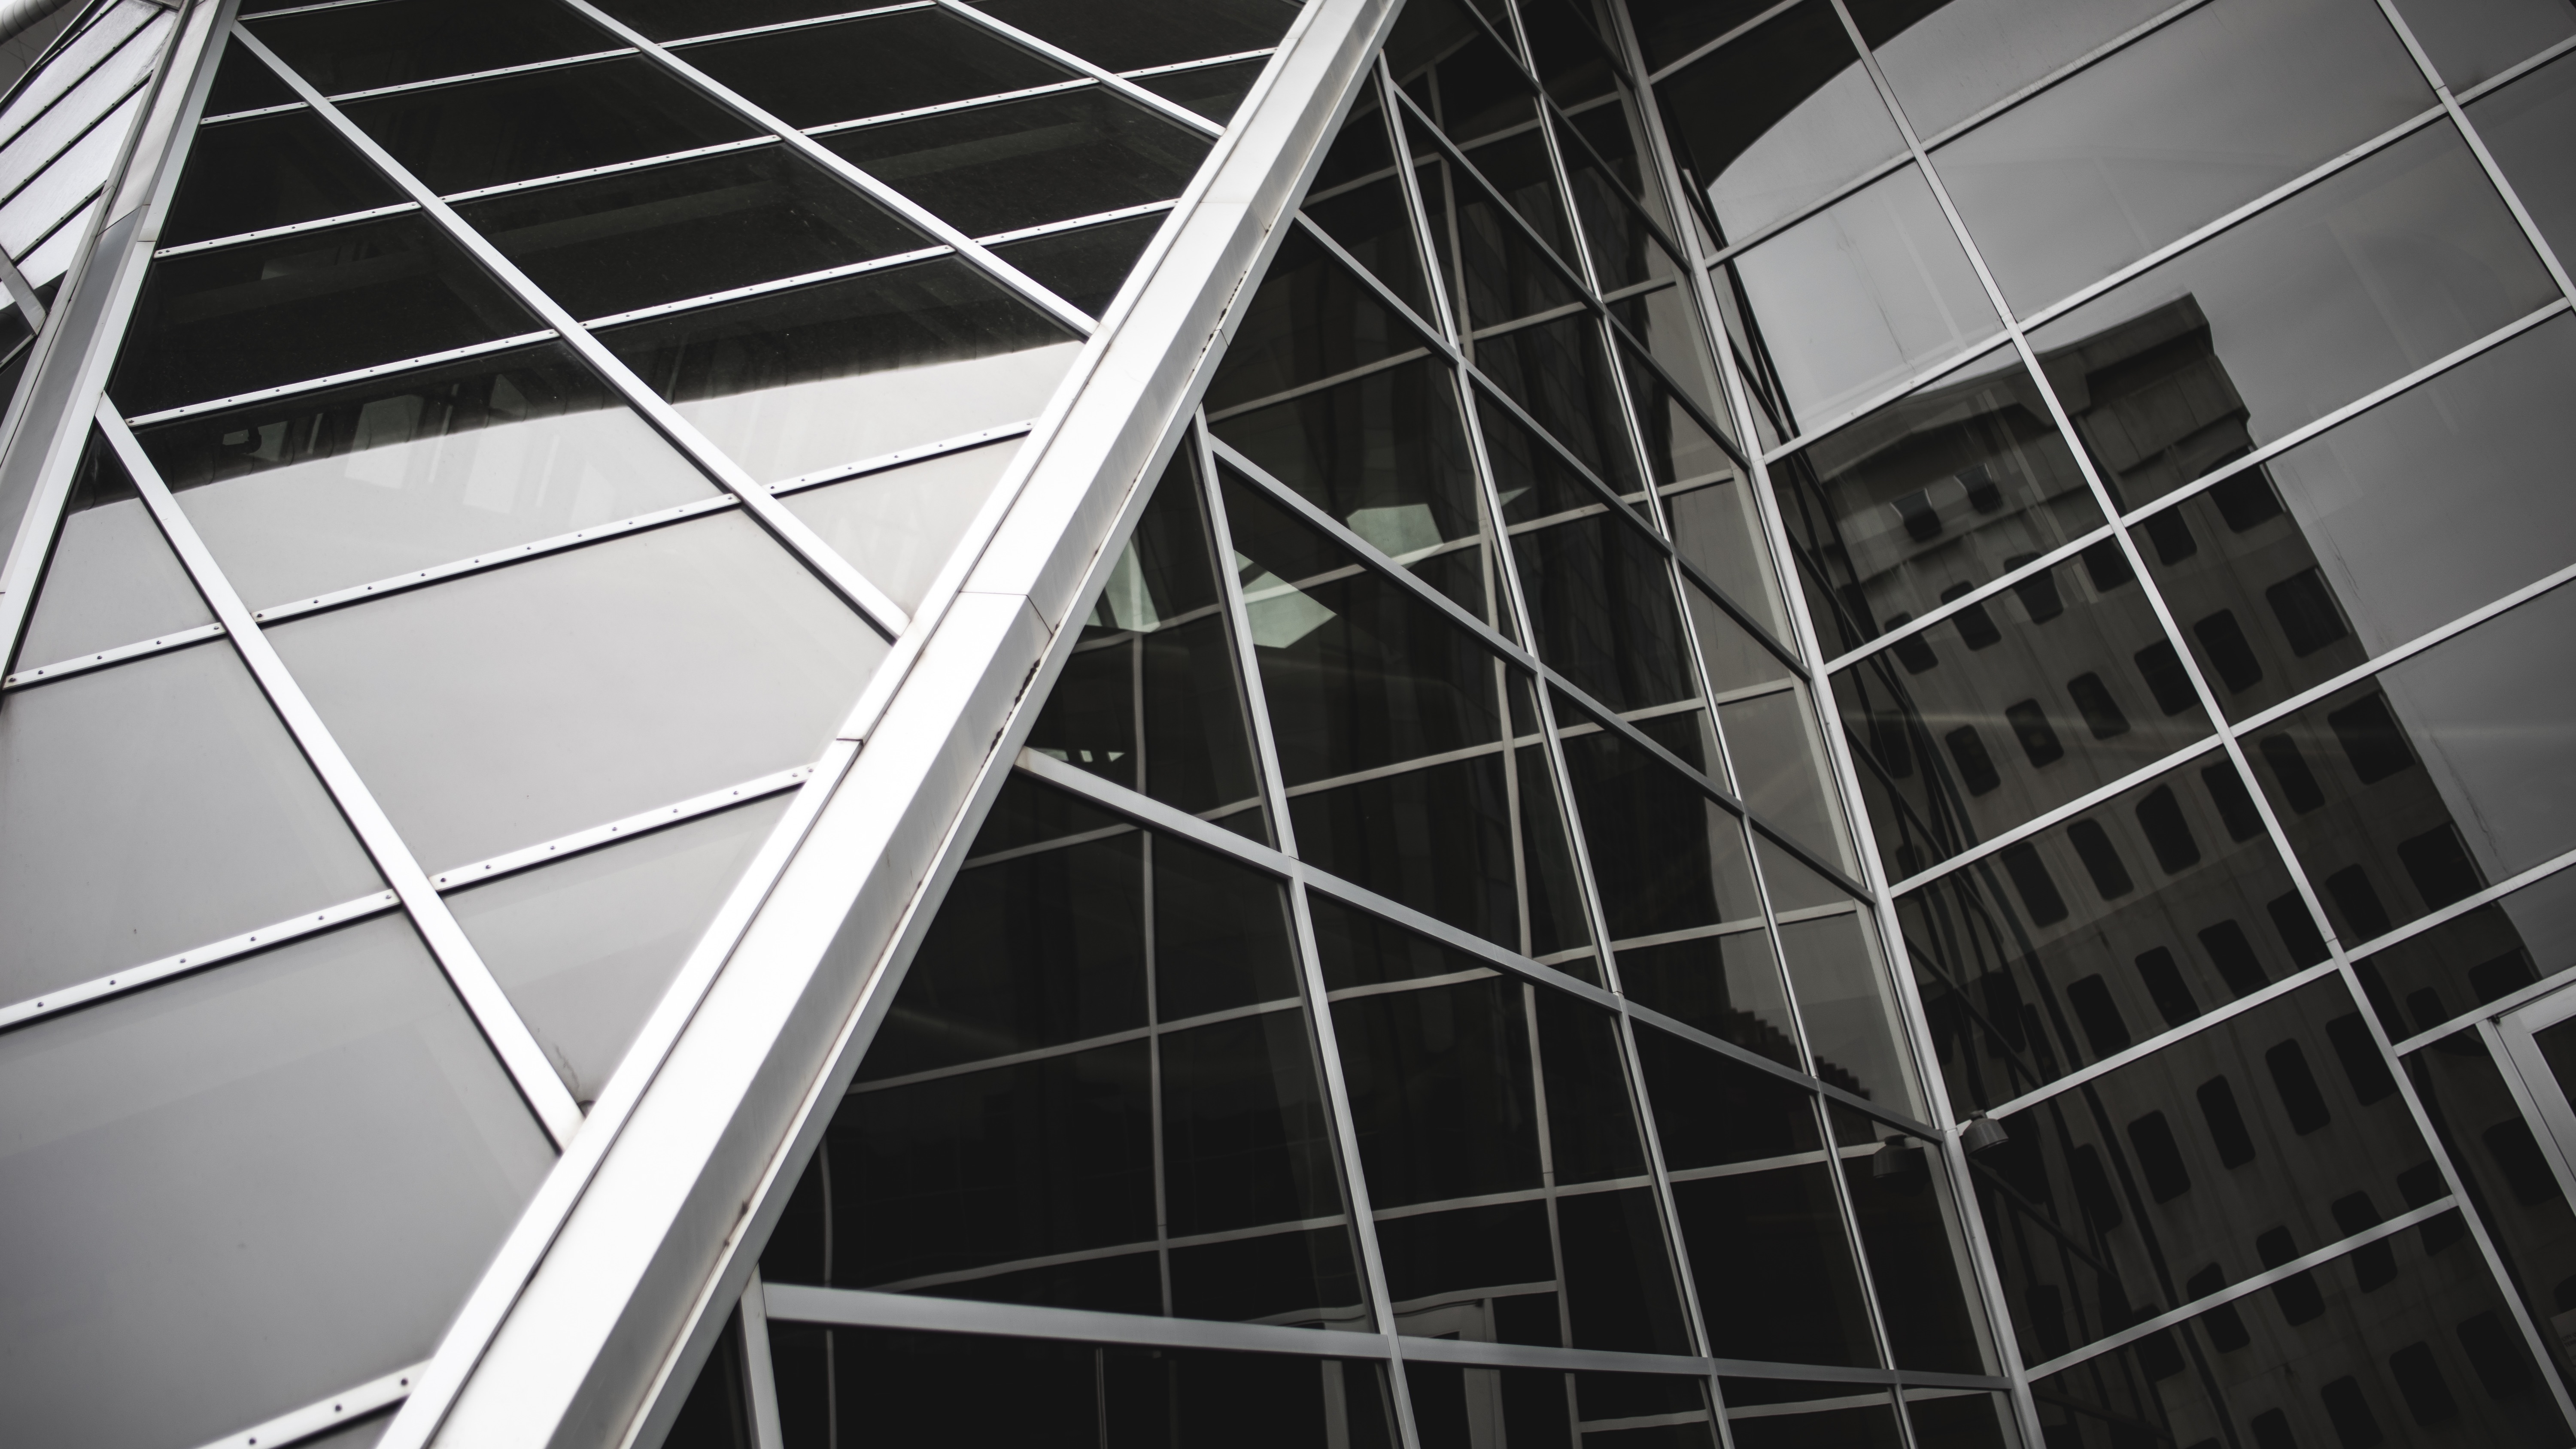
architecture, white, skyscraper, line, reflection, mast, facade, monochrome, design, symmetry, shape, daylighting